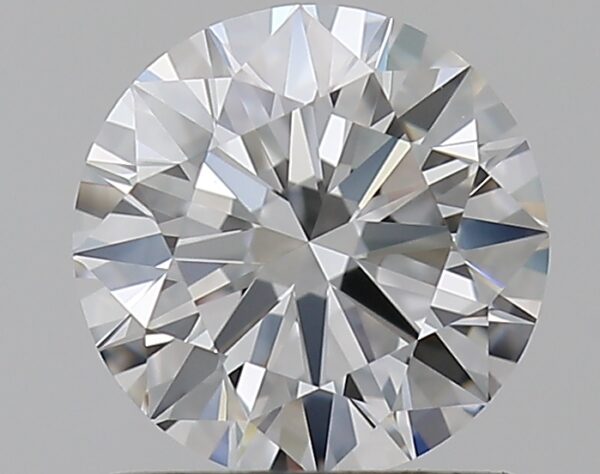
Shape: round
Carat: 0.9
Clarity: VVS1
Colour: E
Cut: EX
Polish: EX
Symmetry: EX
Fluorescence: M
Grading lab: GIA
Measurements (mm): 6.18 x 6.22 x 3.78